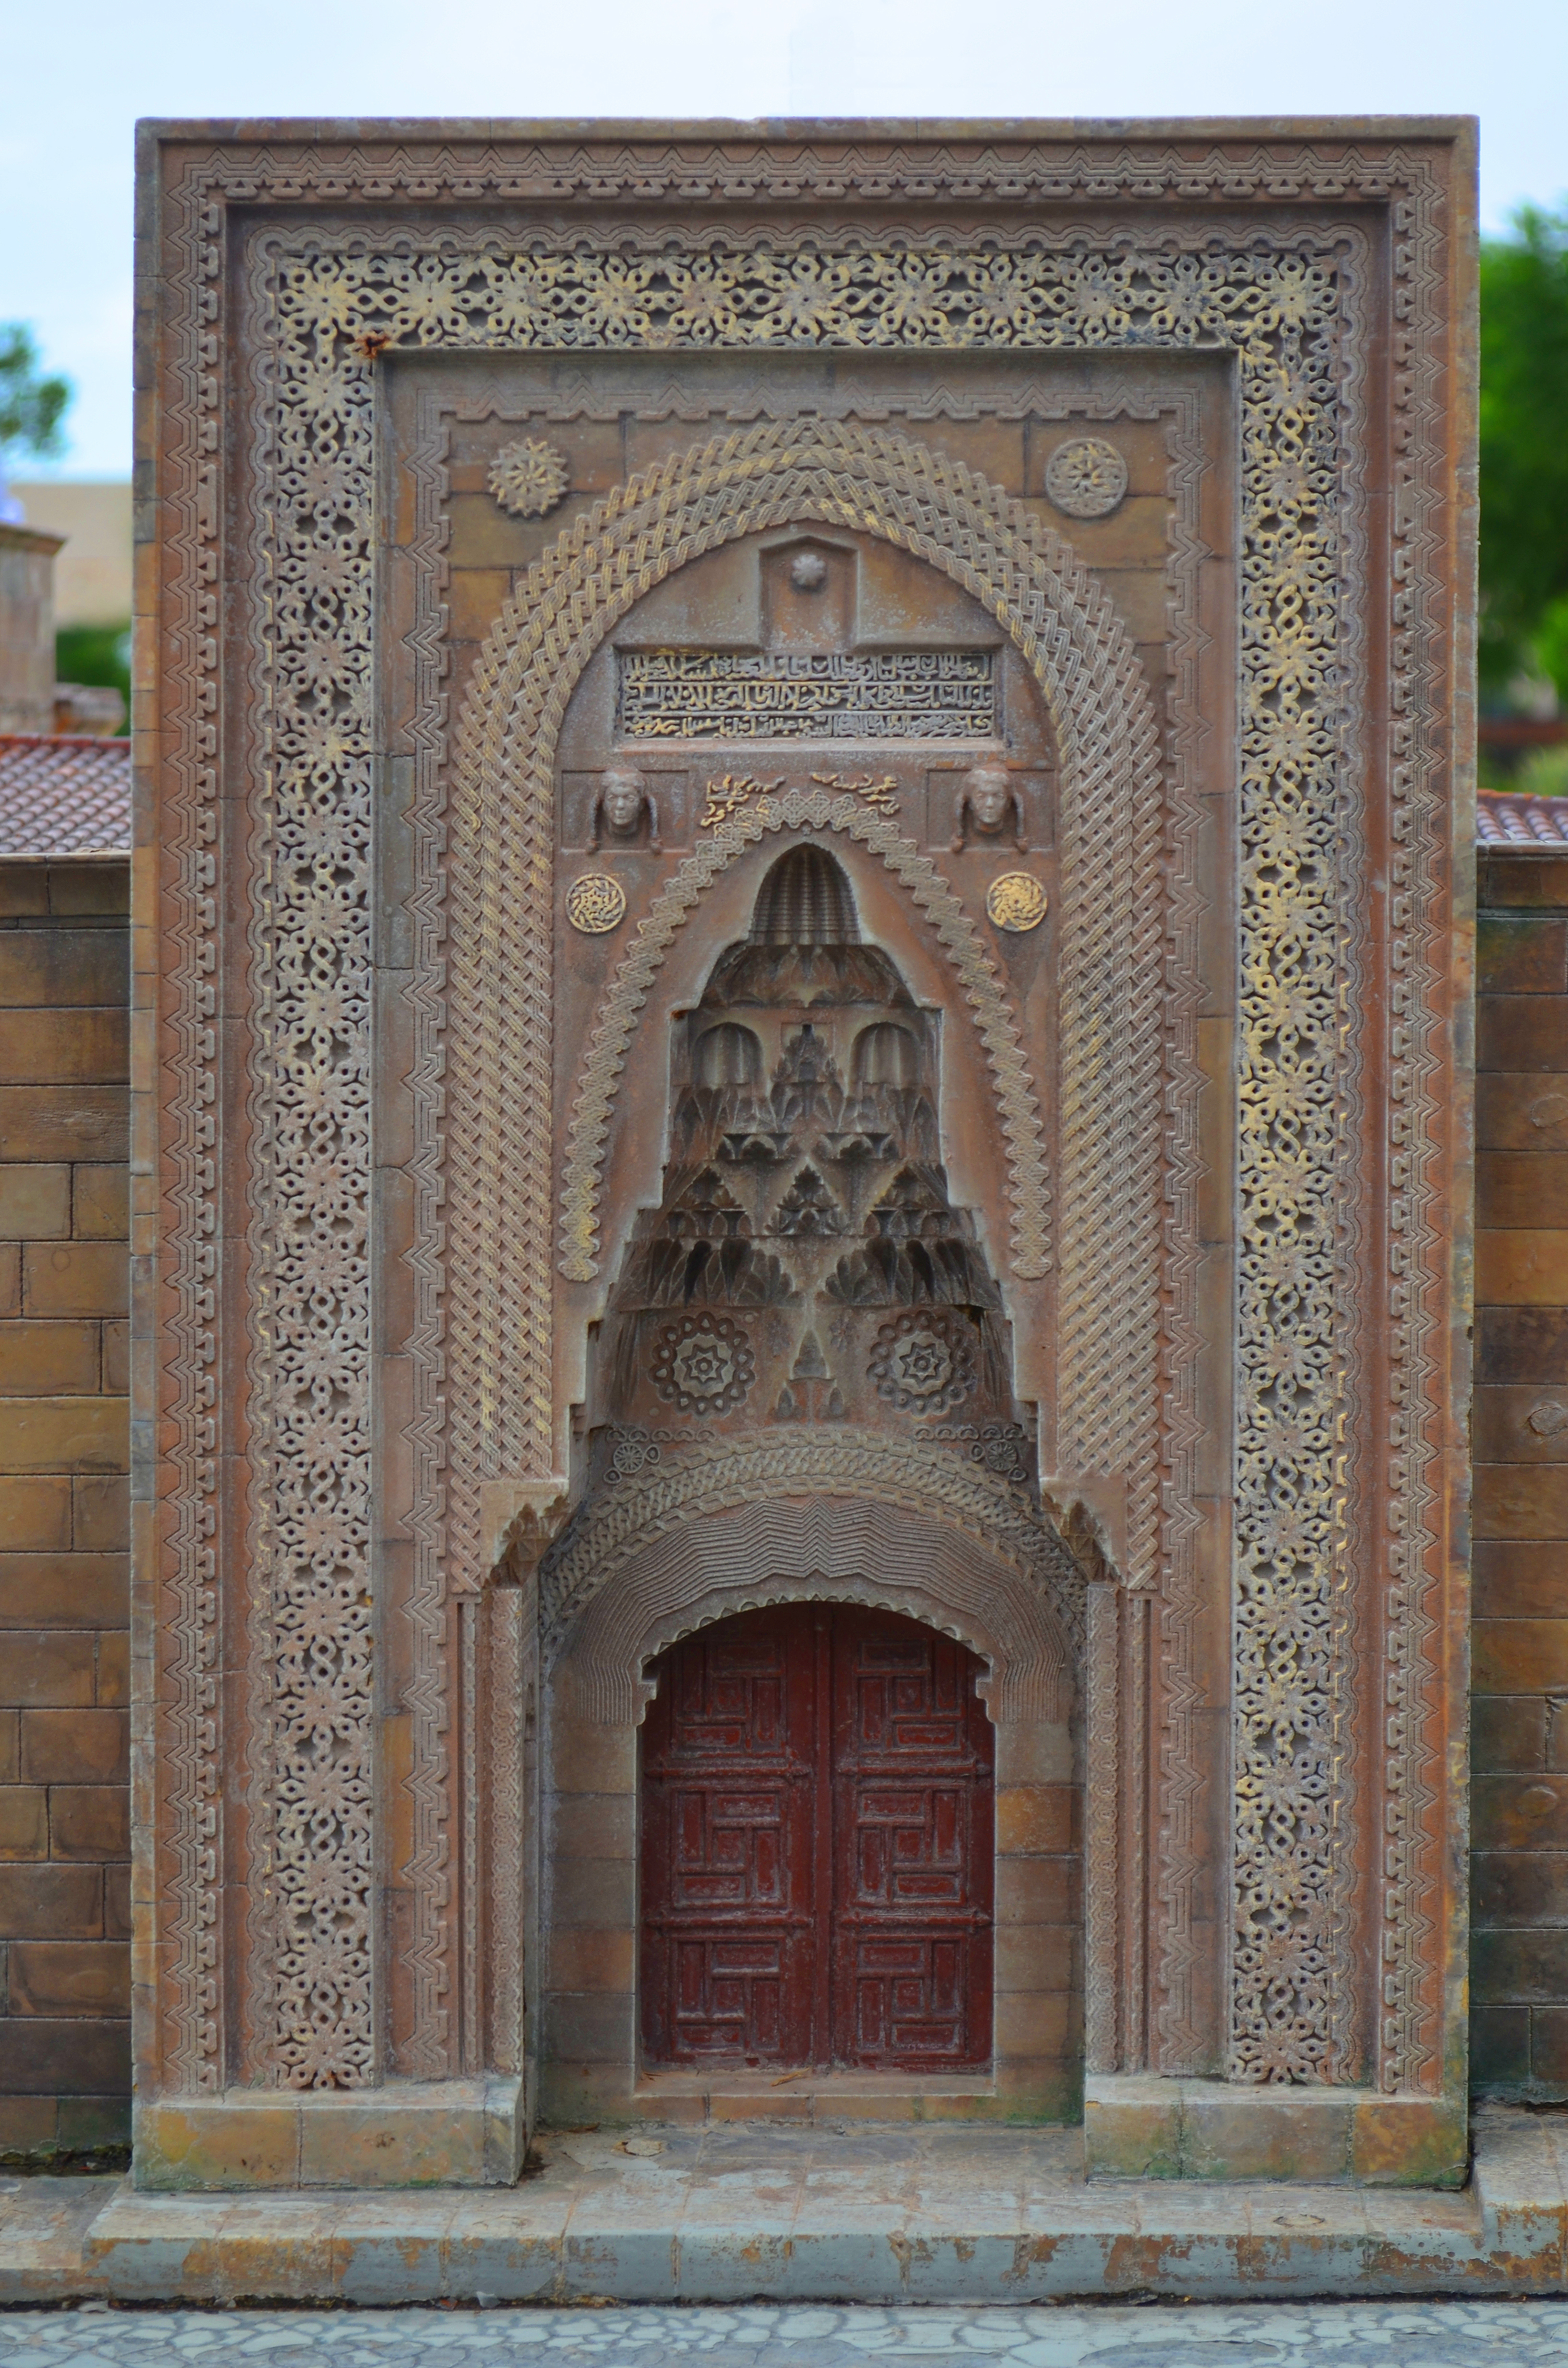
natural, arch, holy places, stone carving, architecture, carving, door, building, facade, mausoleum, historic site, art, temple, symmetry, mosque, visual arts, place of worship, history, window, house